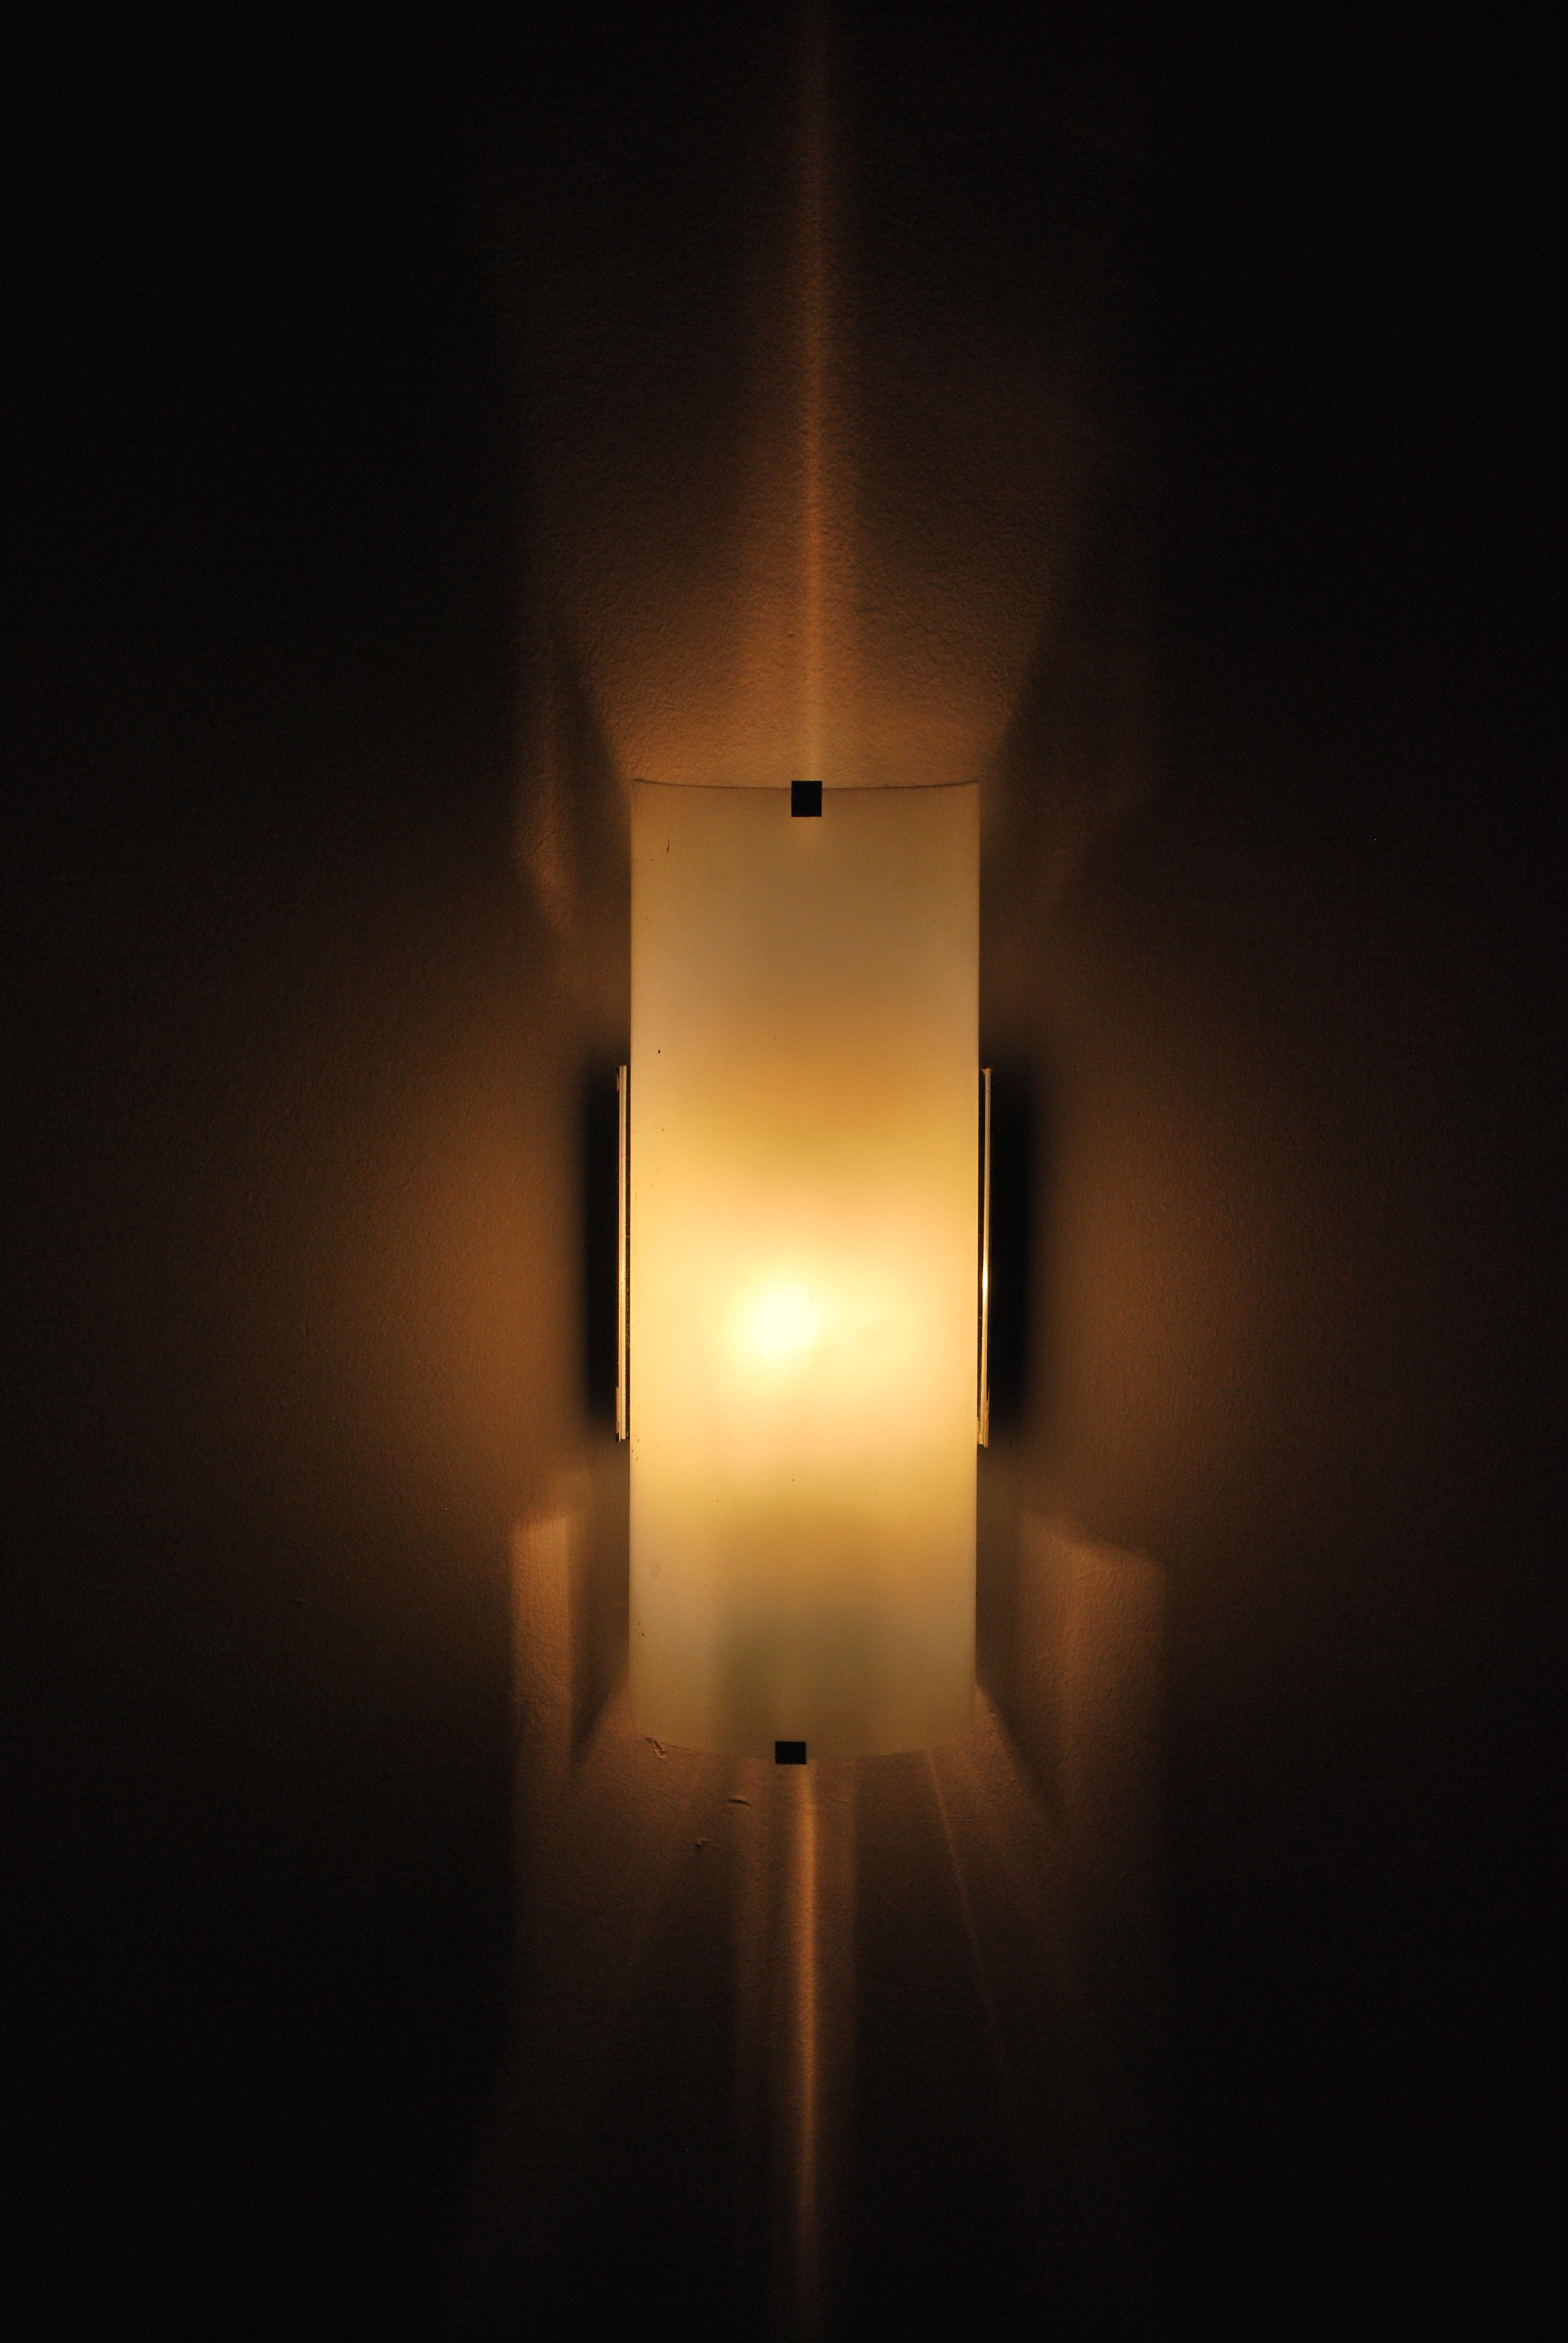
light, fog, white, night, sunlight, atmosphere, decoration, darkness, street light, lamp, candle, lighting, light fixture, incandescent light bulb